Lewis Leathers

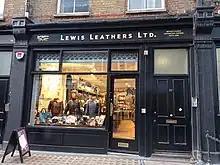
Lewis Leathers in Windmill Street, London, 2023.

D. Lewis Ltd and Lewis Leathers garments were always produced in England, initially in Watford or St Albans, and from 1958 to 1982, in Copperfield Rd, East London. In the 1970s, a small factory in Sheffield was also used. In 1982 all production was moved to Northampton, returning to London in 1993 where it remains until the present date.